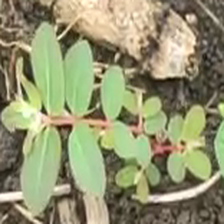
Weed species: Choti_dudhi_(Euphorbia_hirta)